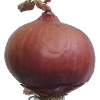
Label: Onion Red 1